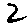
Label: 2